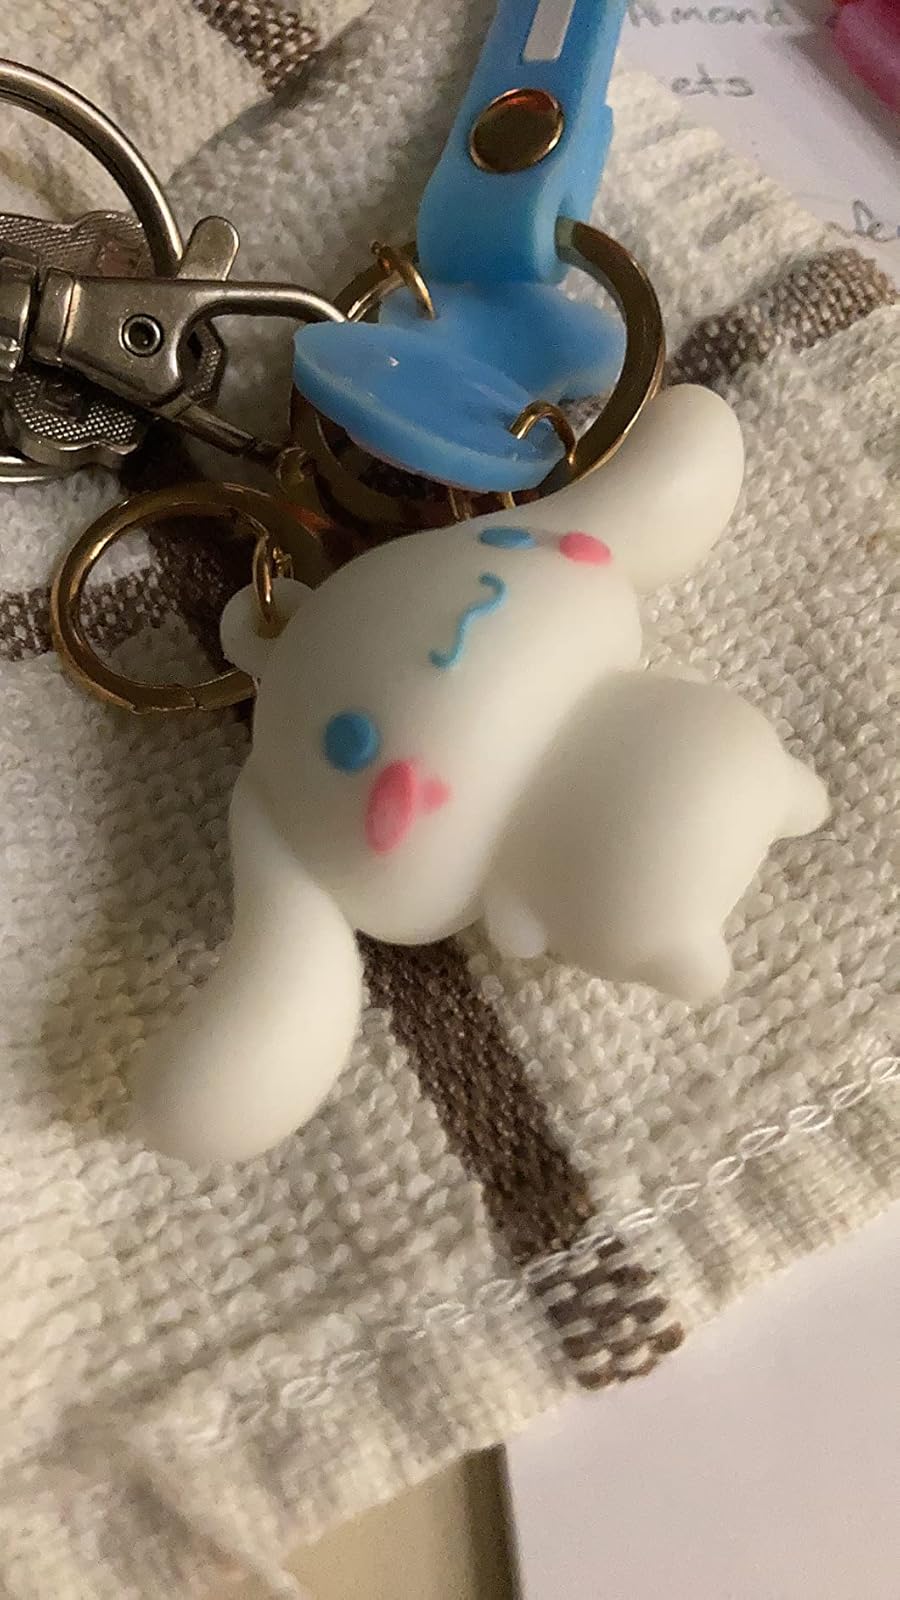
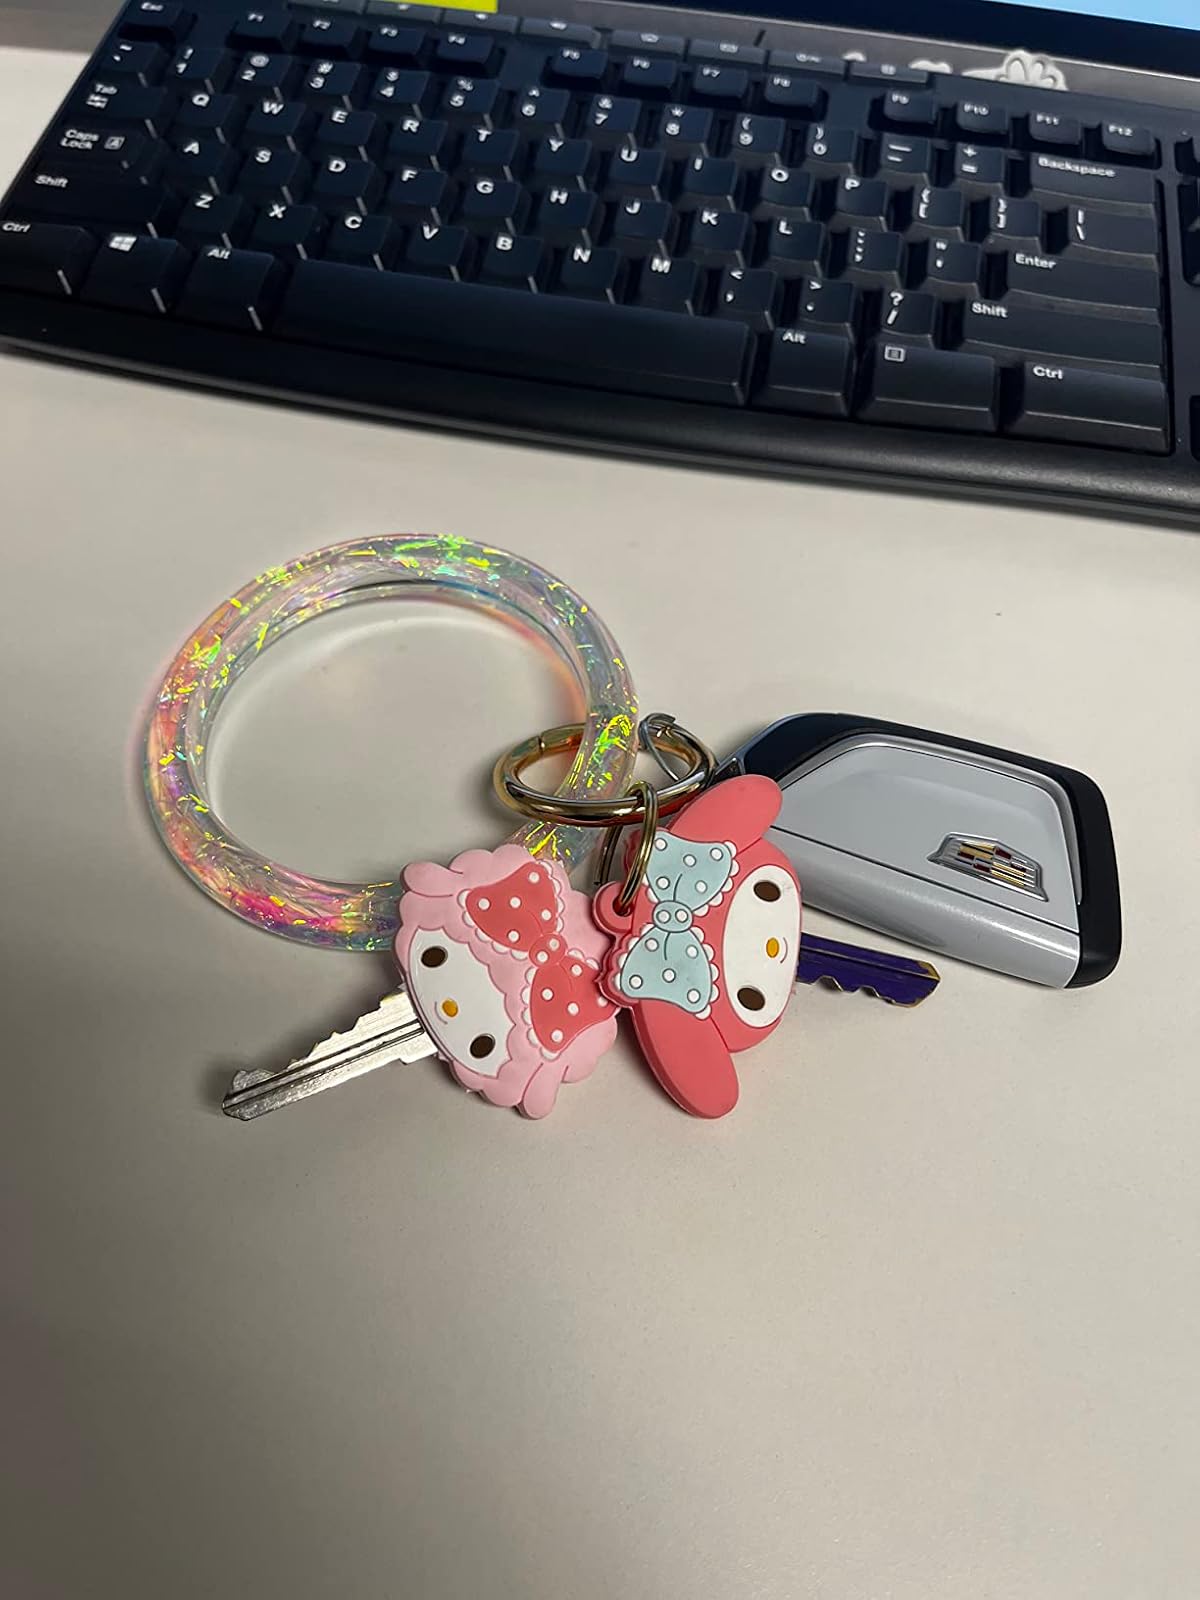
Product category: accessories_keychain
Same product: no